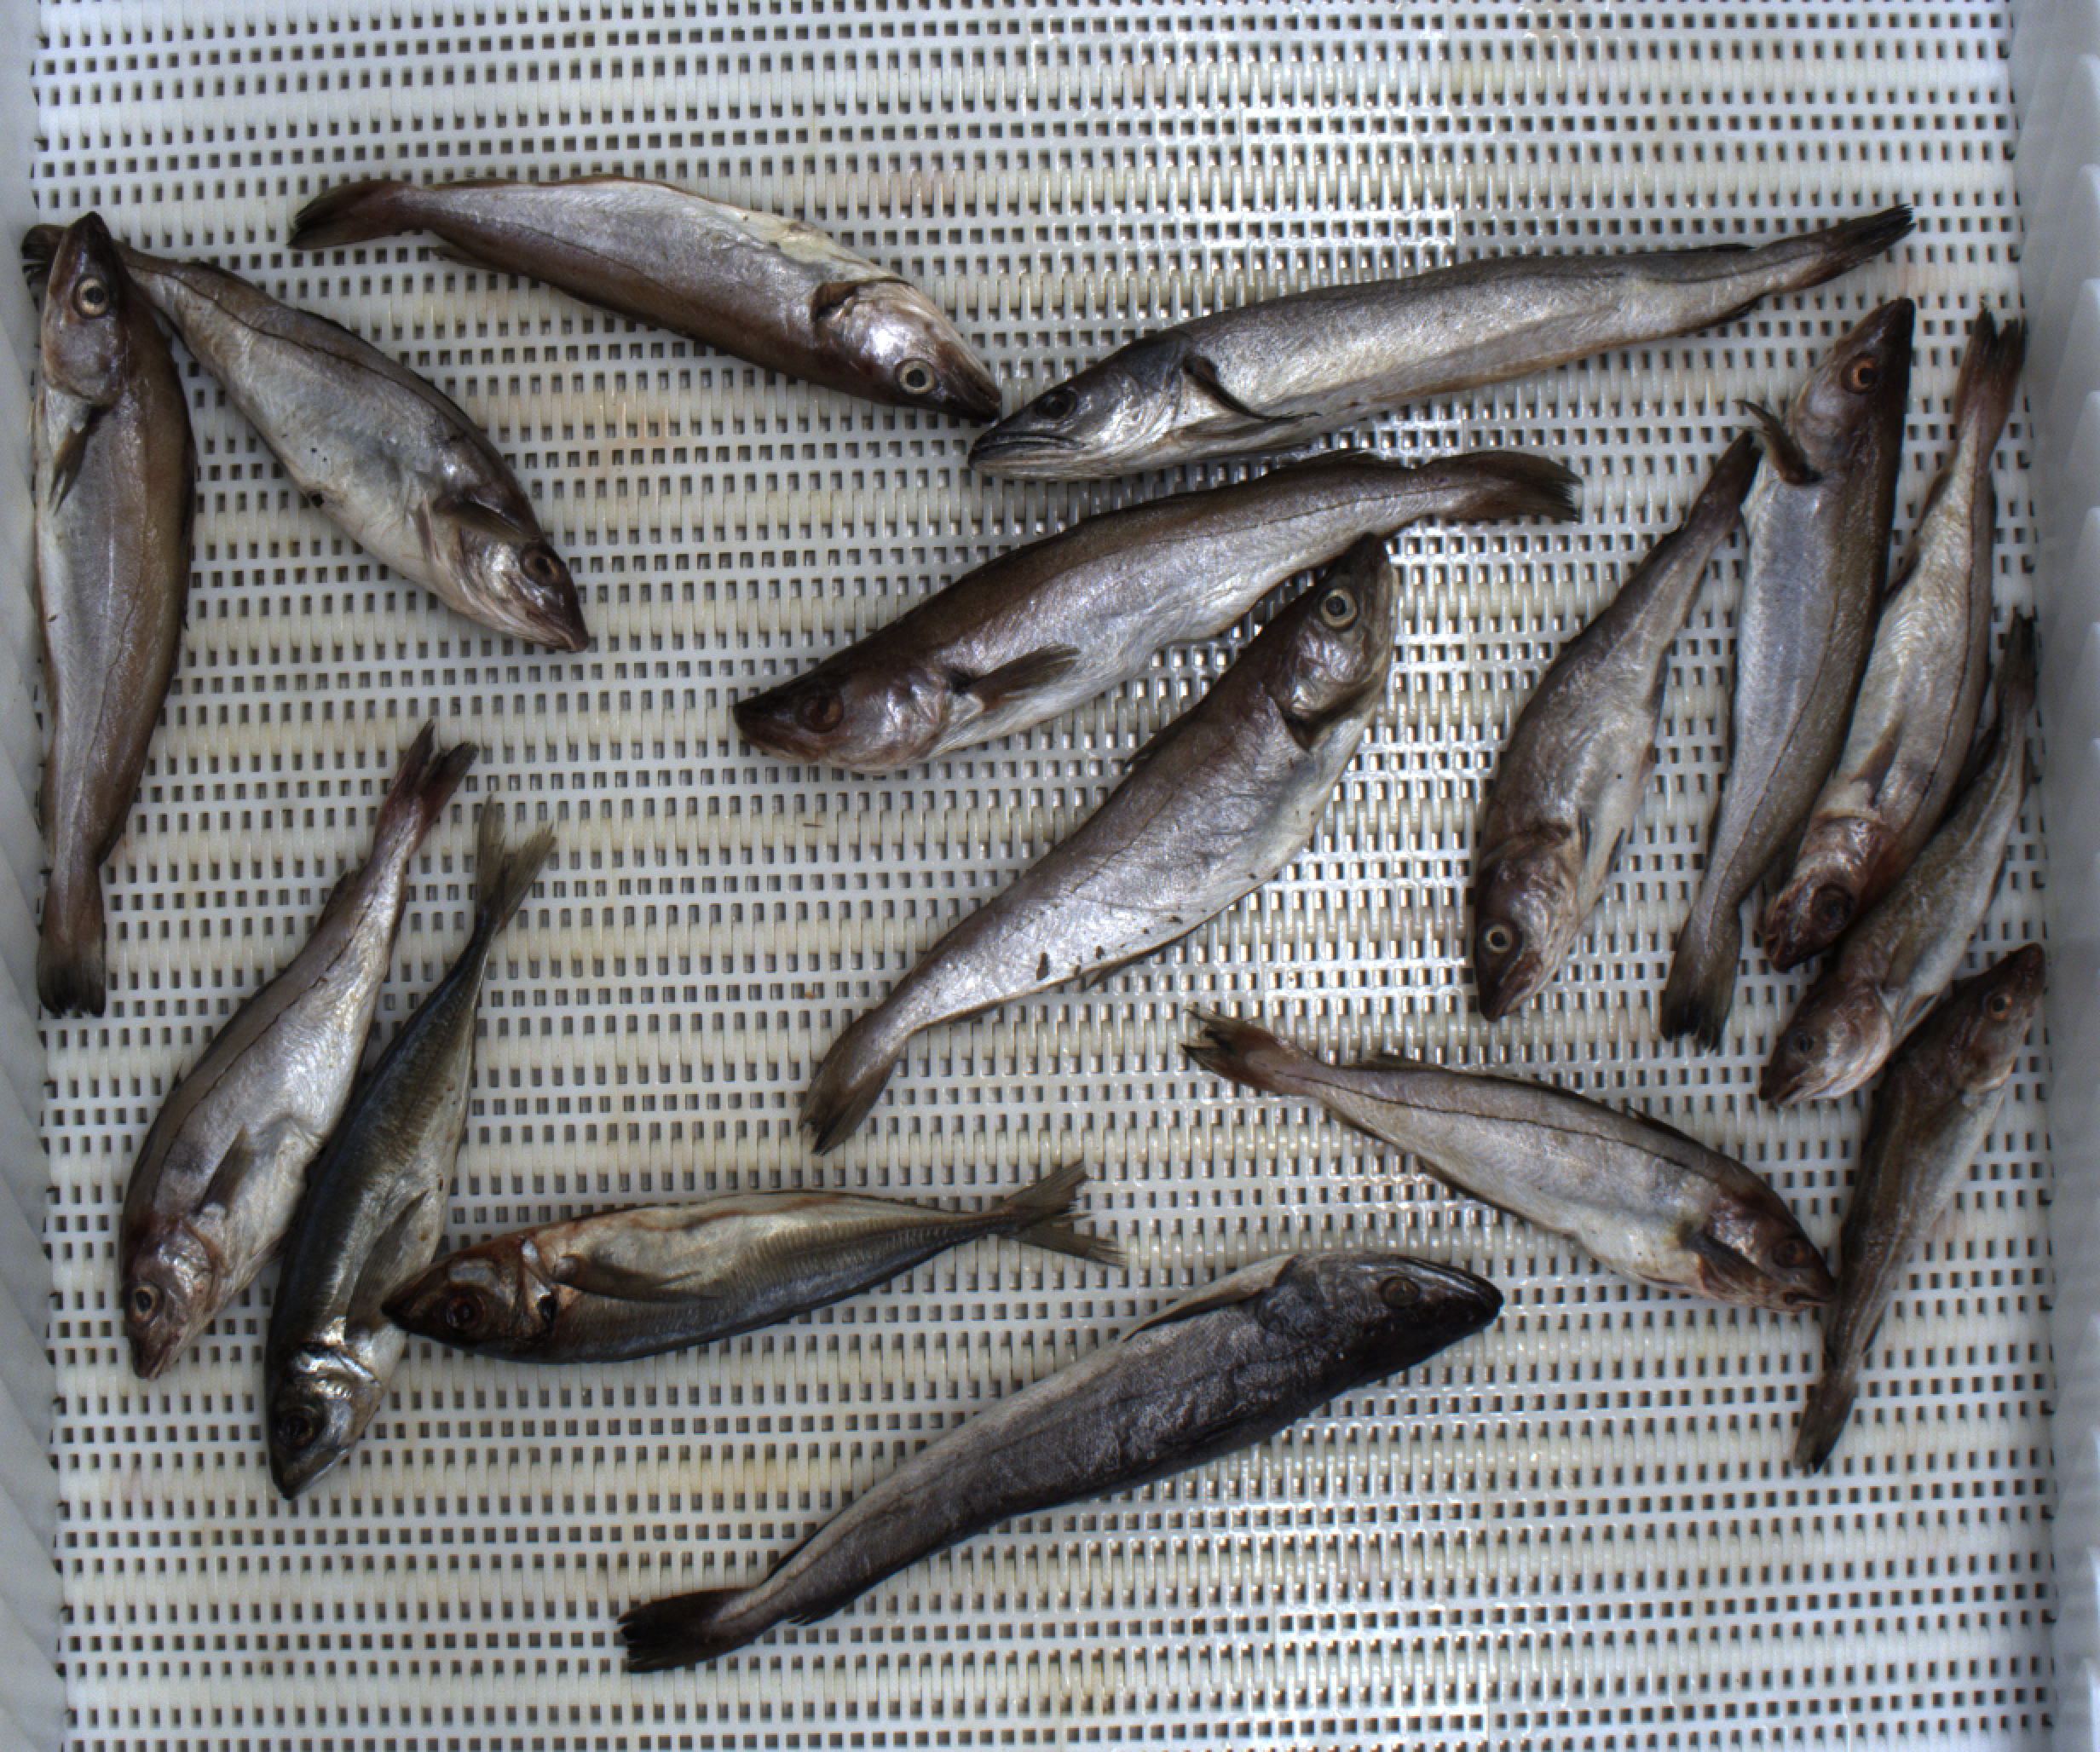
Total fish: 16
Cod: 3
Haddock: 4
Whiting: 5
Hake: 2
Horse mackerel: 2
Saithe: 0
Other: 0